Saint-Sernin, Ardèche

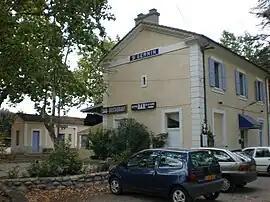
The former railway station

Saint-Sernin is a commune in the Ardèche department in southern France.